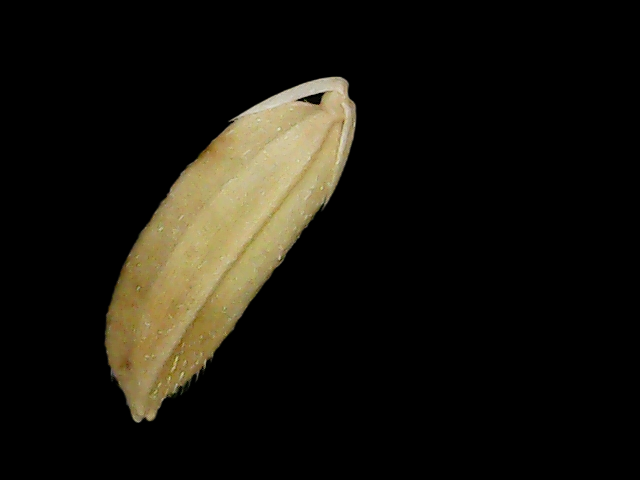
Rice variety: Br23